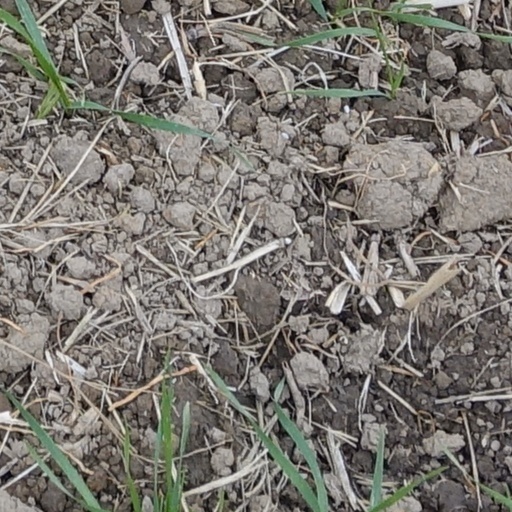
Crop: wheat